List of doughnut shops

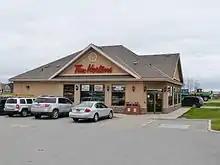
A Tim Hortons restaurant in Schomberg, Ontario, Canada

Doughnut shops have been described as "common" in Canada and as a "national institution", and doughnuts have been described as an "unofficial national food." Per capita, the largest concentration of doughnut shops in the world exist in Canada, and Japan has the second-highest concentration per capita. Per capita, Canadians eat the most doughnuts compared to all world countries. The large number of Tim Hortons restaurants in Canada (over 4,600) significantly contributes to this consumption rate.